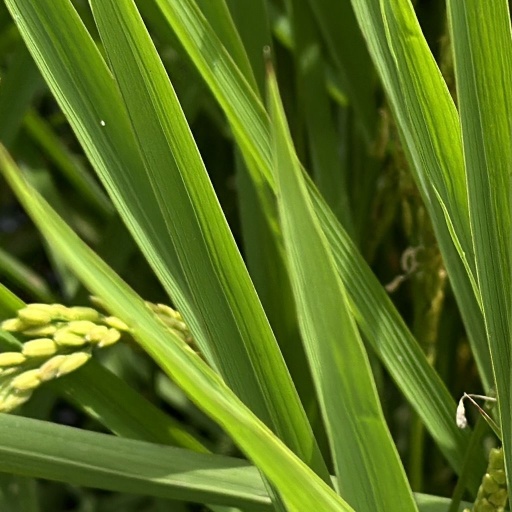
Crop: rice